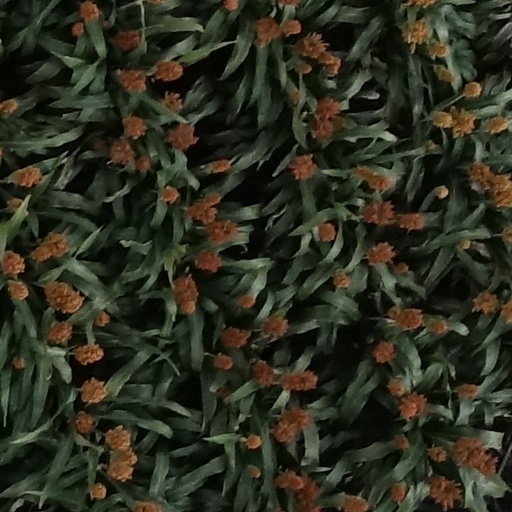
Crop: sorghum